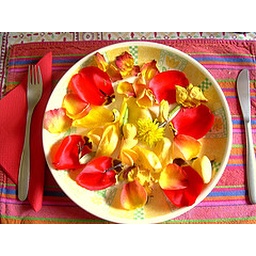
flowers in the plate